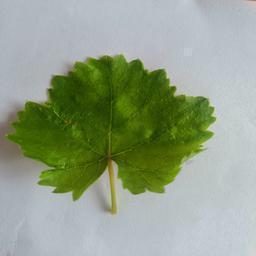
Label: Healthy Leaves